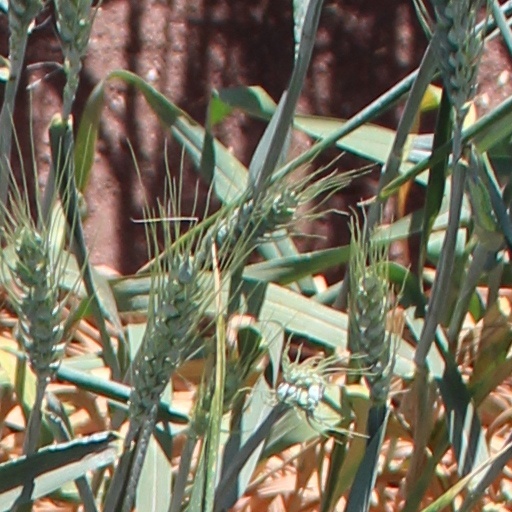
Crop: wheat